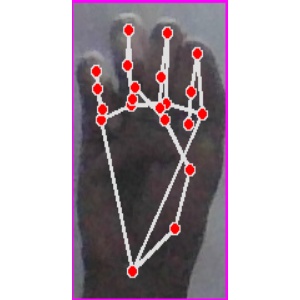
अक्षर: म